Nathan Wyburn

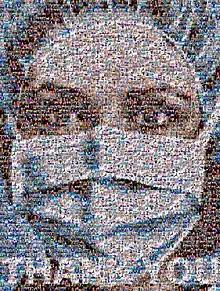
Wyburn's NHS "Thank You" collage created during the COVID-19 pandemic

In early 2019 Wyburn created artwork for Lisa Riley, for Boyzone and for Dame Joan Collins at her show at the London Palladium. Wyburn has since been commissioned for Mariah Carey's birthday present using silver glitter, and was then invited to meet her at the Royal Albert Hall. To mark Saint David's Day 2019, Wyburn created a large scale depiction of the Welsh patron saint, using garden bark and 1,000 daffodils, at the site of St Davids Bishops Palace. In May 2019 he presented a golden portrait of Dame Shirley Bassey to the singer, created on behalf of the charity Noah's Ark of which she is patron, on the day she was given Freedom of the City by Cardiff City Council. Wyburn then went on to present Catherine Zeta-Jones with artworks when she was awarded freedom of Swansea in July 2019.